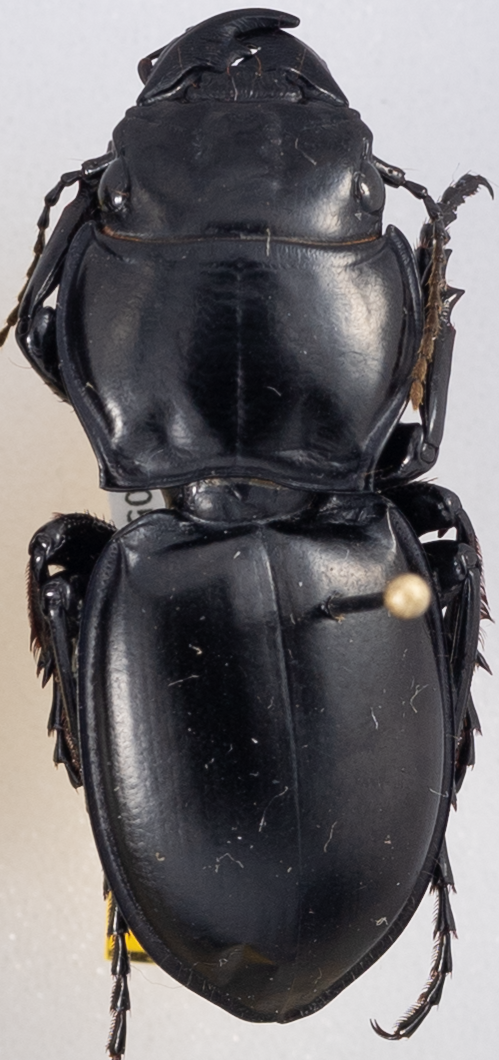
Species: Pasimachus elongatus
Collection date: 2022-08-29
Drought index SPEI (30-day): -1.28
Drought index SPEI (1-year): -0.144
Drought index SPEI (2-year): -0.1